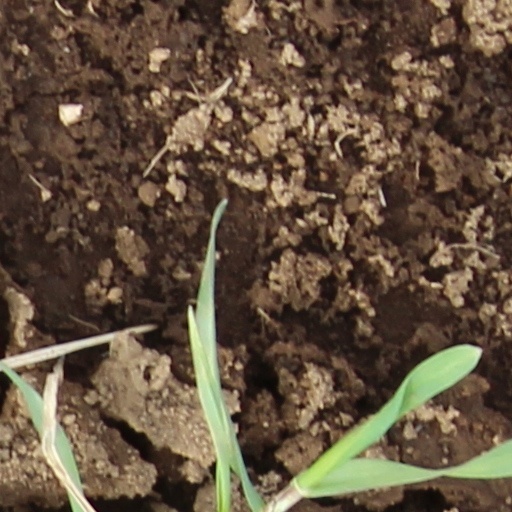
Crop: wheat